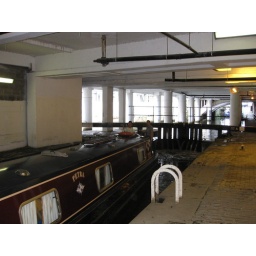
Piccadilly Lock, lock 85, on the Rochdale Canal is one of the 'Rochdale Nine', and is under a multi-storey office building